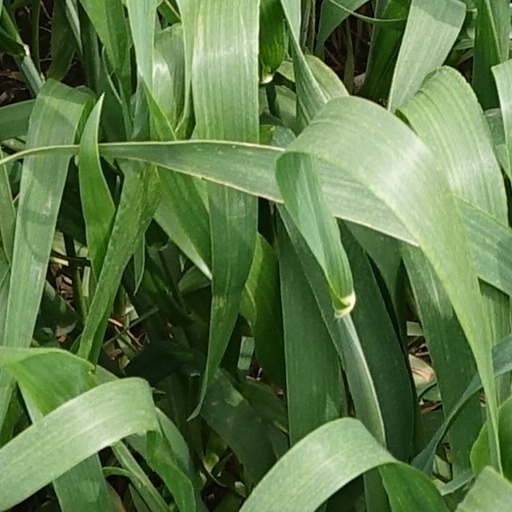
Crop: wheat